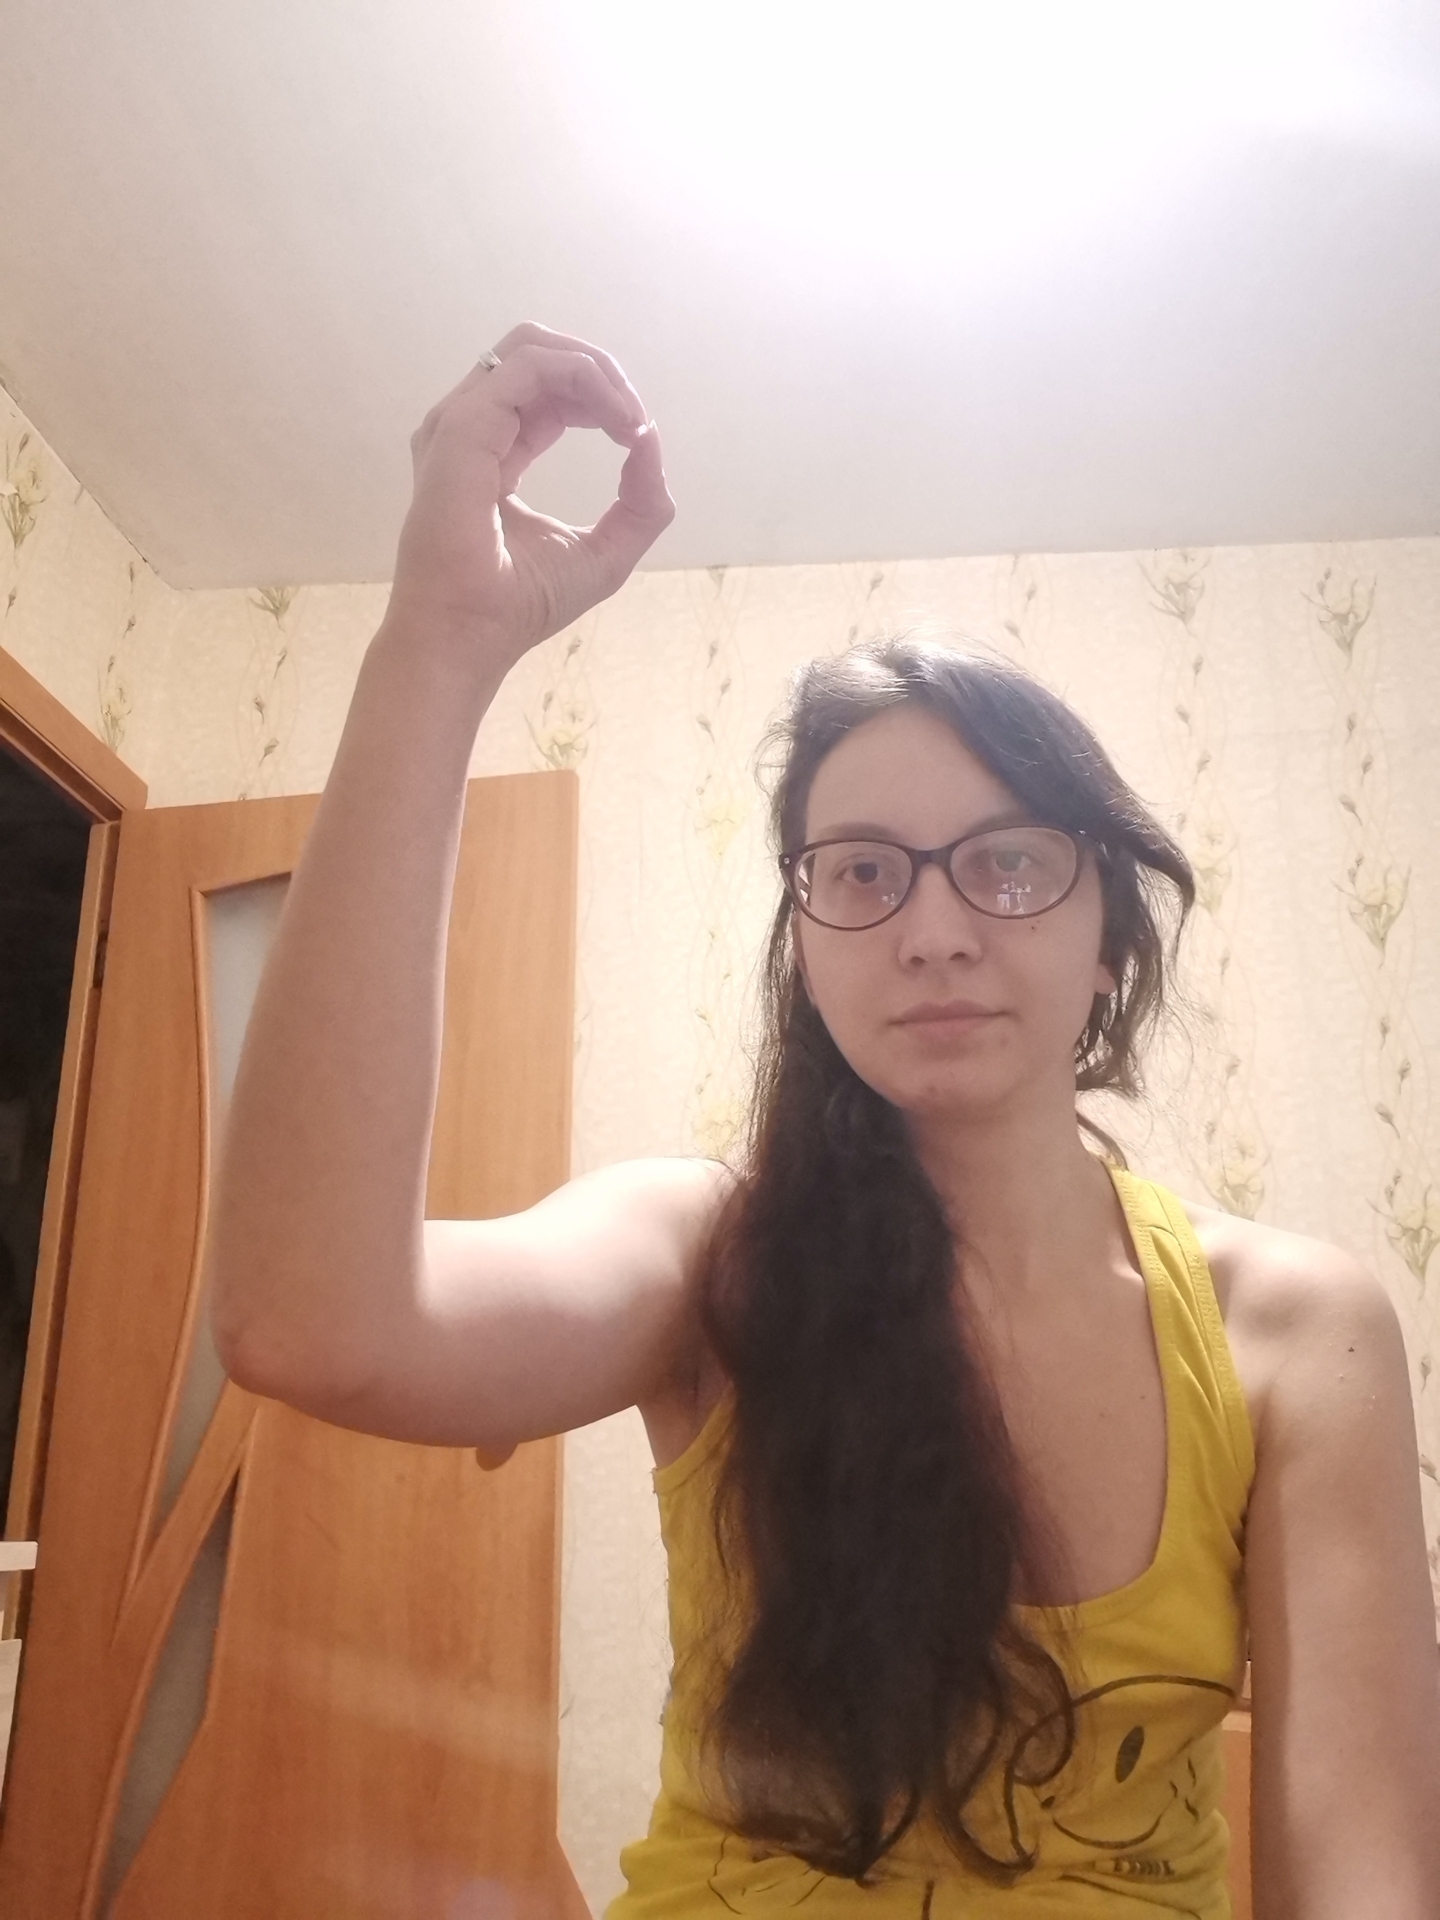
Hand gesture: grip